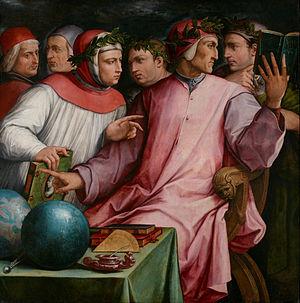
Guittoncino di ser Francesco dei Sigibuldi, connu sous le nom de Cino da Pistoia ou Cynus de Pistoie, est un jurisconsulte et poète italien de la fin du XIIIᵉ et du début du XIVᵉ siècle.